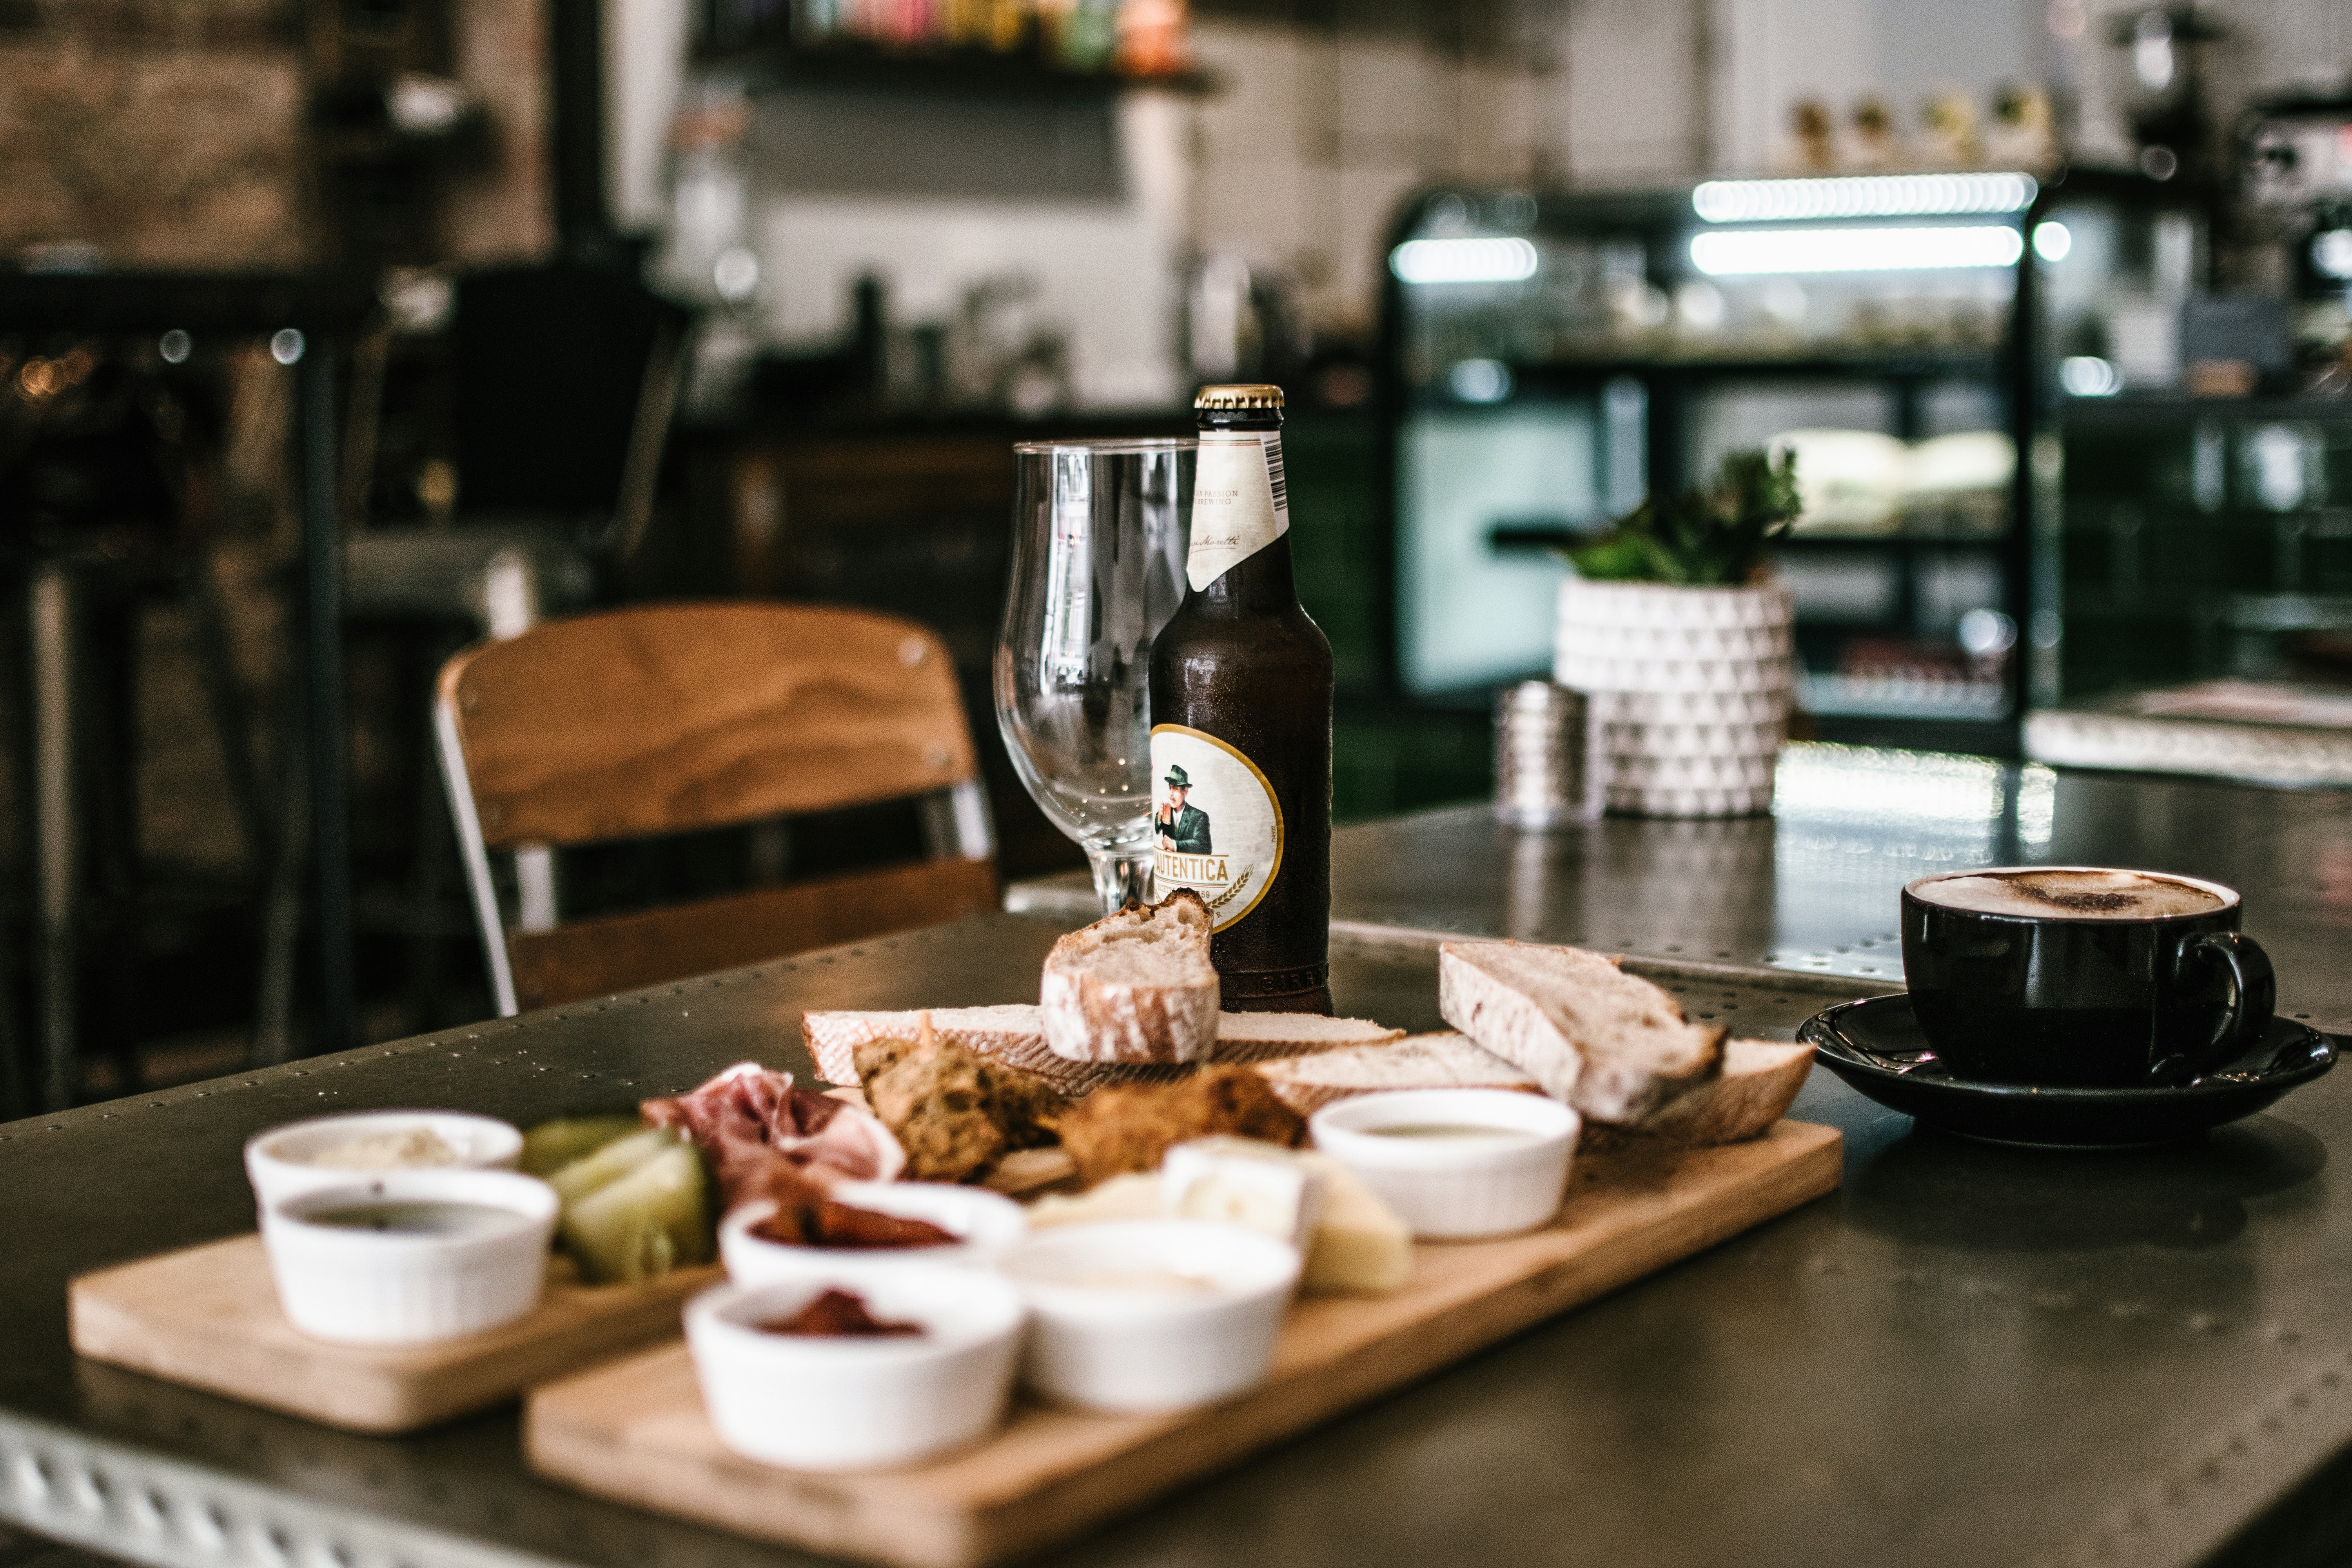
food, brunch, meal, breakfast, cuisine, dish, coffeehouse, table, la carte food, appetizer, drink, finger food, restaurant, comfort food, supper, tableware, full breakfast